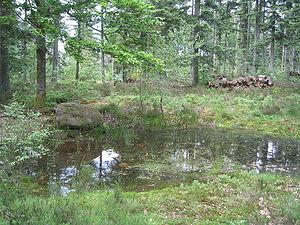
La guerre des Gaules est une série de campagnes militaires menées par le proconsul romain Jules César contre plusieurs tribus gauloises. La guerre de Rome contre ces tribus dure de 58 à 51-50 av. J.-C., et aboutit à la décisive bataille d'Alésia en 52 av. J.-C., qui mène à l'expansion de la République romaine sur l'ensemble de la Gaule.
Le camp celtique de la Bure fait partie des nombreux sites de hauteur fortifiés bordant la vallée de la Haute-Meurthe, dans le Grand-Est de la France. Le plateau, aujourd'hui sous couvert forestier, est partagé entre la commune de Saint-Dié-des-Vosges et celle d'Hurbache à l’extrémité occidentale du massif de l'Ormont. Ce site connu par 23 années d’investigations archéologiques de 1964 à 1986 fait l’objet d’un classement au titre des monuments historiques depuis le 6 août 1982. Le périmètre des versants et abords nord-est, aux lieux-dits « Tête du Villé » et « Rein de Champ Cote », fait l’objet d’une inscription au titre des monuments historiques depuis le 5 avril 1993. Cet habitat perché, de type éperon-barré fortifié à l’Est, se situe sur un promontoire rocheux en grès dominant la vallée de la Meurthe de plus de 200 mètres. Il s’agit là d’un site intensément occupé aux IIᵉ au Iᵉʳ siècles avant notre ère, et plus précisément tout à la fin du second âge du fer ou de l’indépendance gauloise, ainsi que pendant presque toute la période romaine du IIᵉ au IVᵉ siècle.